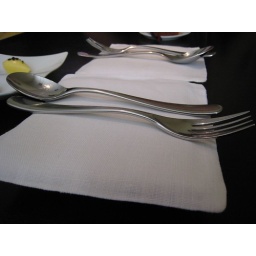
silverware set on pillows in center of table